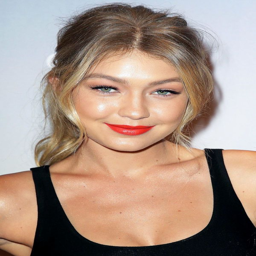
how to pull off a cat eye and bold lip like actor